Werner Theunissen

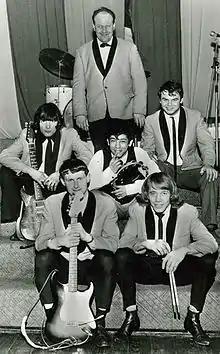
Werner Theunissen (first row, left) during his stint with 'The Rocking Apaches' in 1964

He began his musical career in the early sixties with 'The Rocking Apaches'. However, it was with the Indo – rock band from Heerlen called 'The Entertainers' that he wrote his first single. He also gave guitar lessons to three sisters Toni (later Toni Willé lead singer of Pussycat), Marianne and Betty Kowalczyk from Limburg who were around 10, 11 and 12 years old at that time. Werner got them acquainted with contemporary pop music. He discovered their talent and went on to write his first song for them called 'Bitte, Bitte, Liebe Mich'. Six years later in 1973 he formed the group 'Sweet Reaction' with the core of the group consisting of these three singing sisters, Lou Willé the guitarist from another band called Ricky Rendall and His Centurions along with two other musicians from a band called Scum. Recording came quickly to the nascent group. Within the same year as 'Sweet Reaction' they cut a single, "Tell Alain," for the Telstar label owned by Johnny Hoes which did not yield much success. But very soon with the next single and a string of well written and composed songs by Werner, this group was on its way to make history.